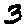
Label: 3